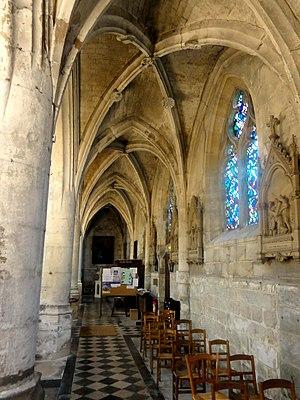
Bas-côté nord, vue vers l'ouest.
L'église Saint-Pierre-et-Saint-Paul est une église catholique paroissiale située à Précy-sur-Oise, dans l'Oise, en France. Ce n'est certainement pas la première église de Précy. Sa partie la plus ancienne, le chœur, remonte à la fin du XIIᵉ siècle, et est de style gothique primitif. Le chevet plat se remarque par une composition particulièrement bien équilibrée, et à l'intérieur, le chœur est traité avec un raffinement exceptionnel. Les élévations latérales et la sculpture des chapiteaux sont influencés par la première cathédrale Notre-Dame de Paris. La nef, qui est aussi large et aussi élevé que le chœur, a été reconstruite sous le seigneur Louis de Saint-Gelais à partir de 1570. Le style est gothique flamboyant, alors que la Renaissance arrive déjà à son apogée. Sur le plan architectural, la nef est beaucoup moins remarquable, mais elle harmonise bien avec le chœur. Le clocher comporte des éléments des deux campagnes de construction, et il a été exhaussé au XVIIIᵉ siècle. Les deux portails de l'église ont été refaits au dernier quart du XIXᵉ siècle.